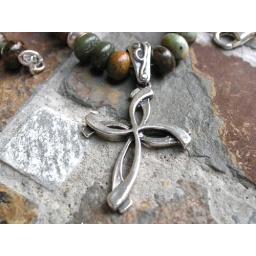
little cross in the forest